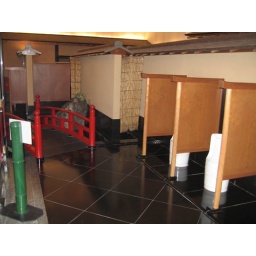
The men's bathroom is very nice in Gajoen. The bridge adds a nice touch.